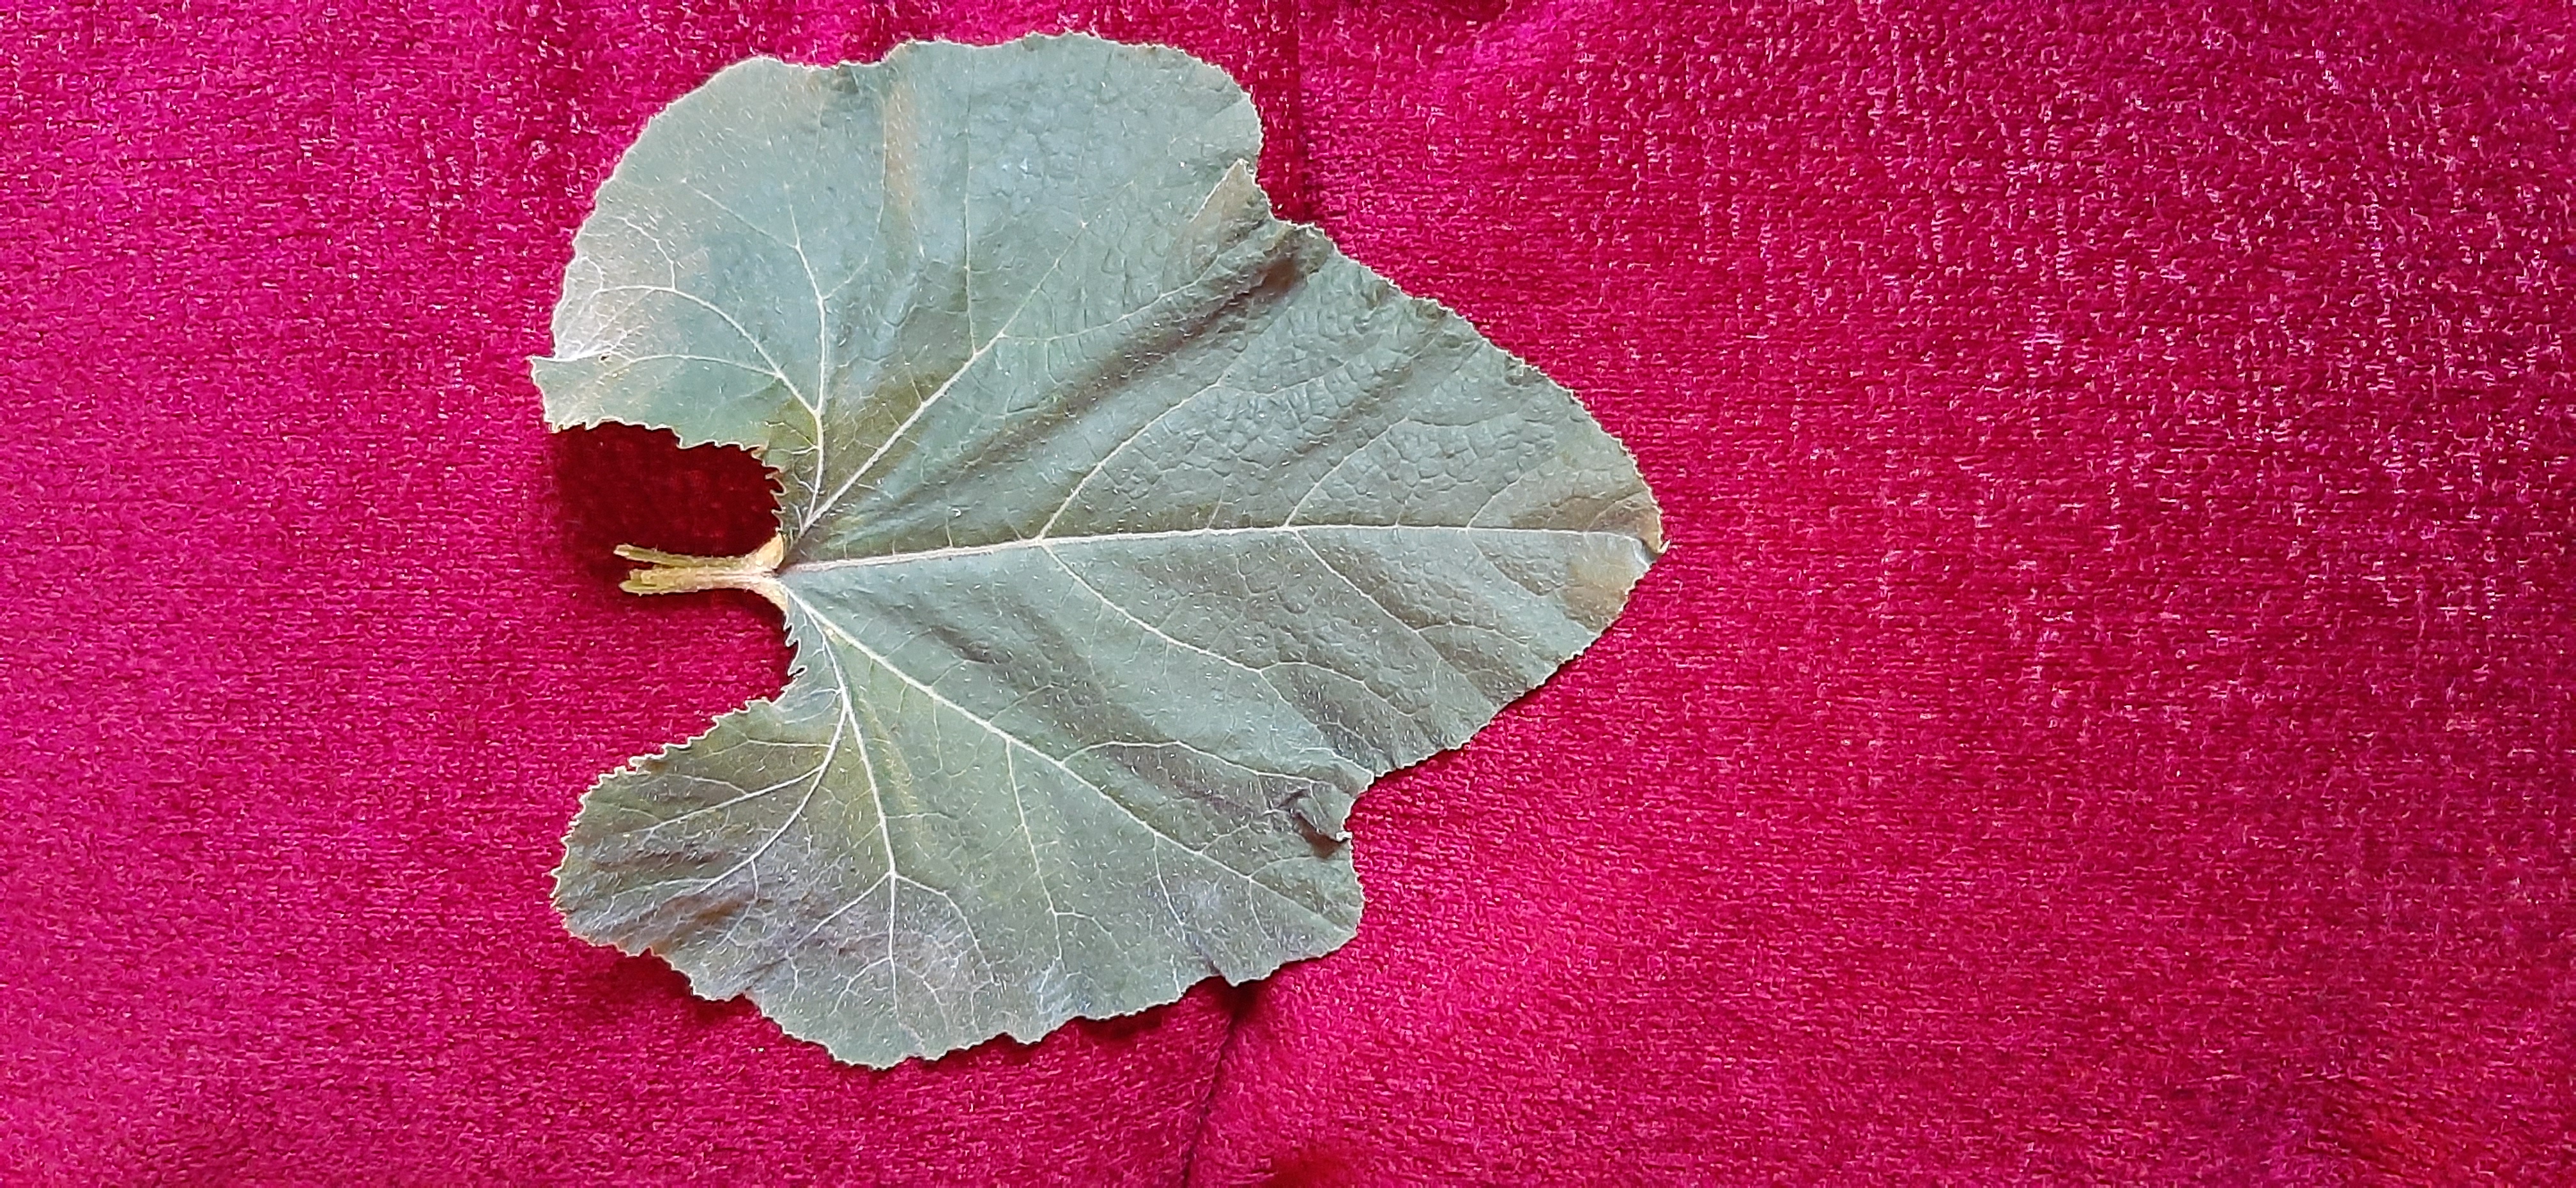
Plant: Pumpkin